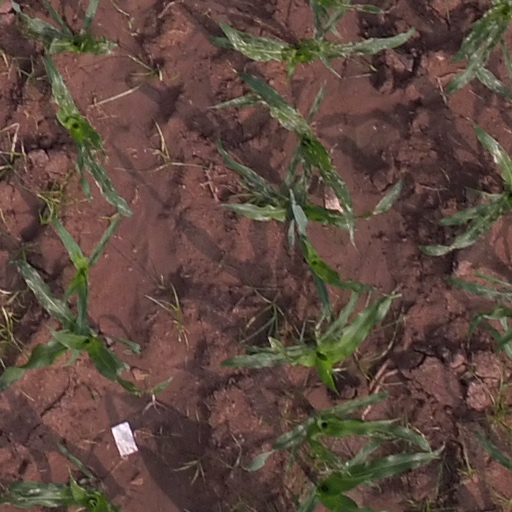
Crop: maize; corn